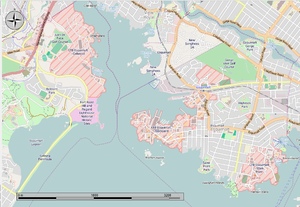
La base des Forces canadiennes Esquimalt est la base navale de la côte ouest du Canada pour l'océan Pacifique. Elle fait partie des Forces maritimes du Pacifique de la Marine royale canadienne. Elle est située à Esquimalt sur l'île de Vancouver en Colombie-Britannique. La base occupe environ 41 kilomètres carrés à la pointe sud de l'île de Vancouver. Actuellement la Base des Forces canadiennes Esquimalt emploie 4411 militaires and 2762 civils.